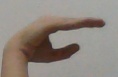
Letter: jeem